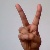
The image shows a hand gesture representing the letter 'V' in Indian Sign Language.